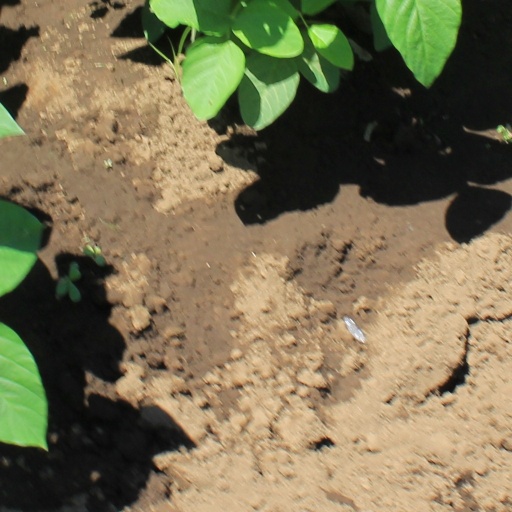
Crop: soybean